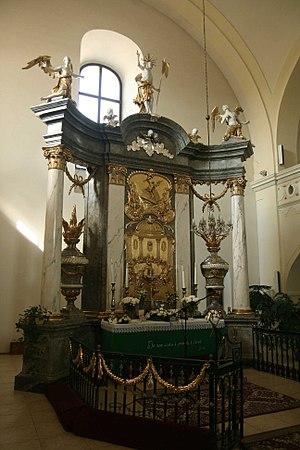
L'autel dans l'église luthérienne à Rožňava, Slovaquie.